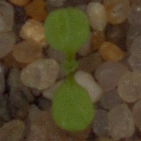
Label: shepherds_purse